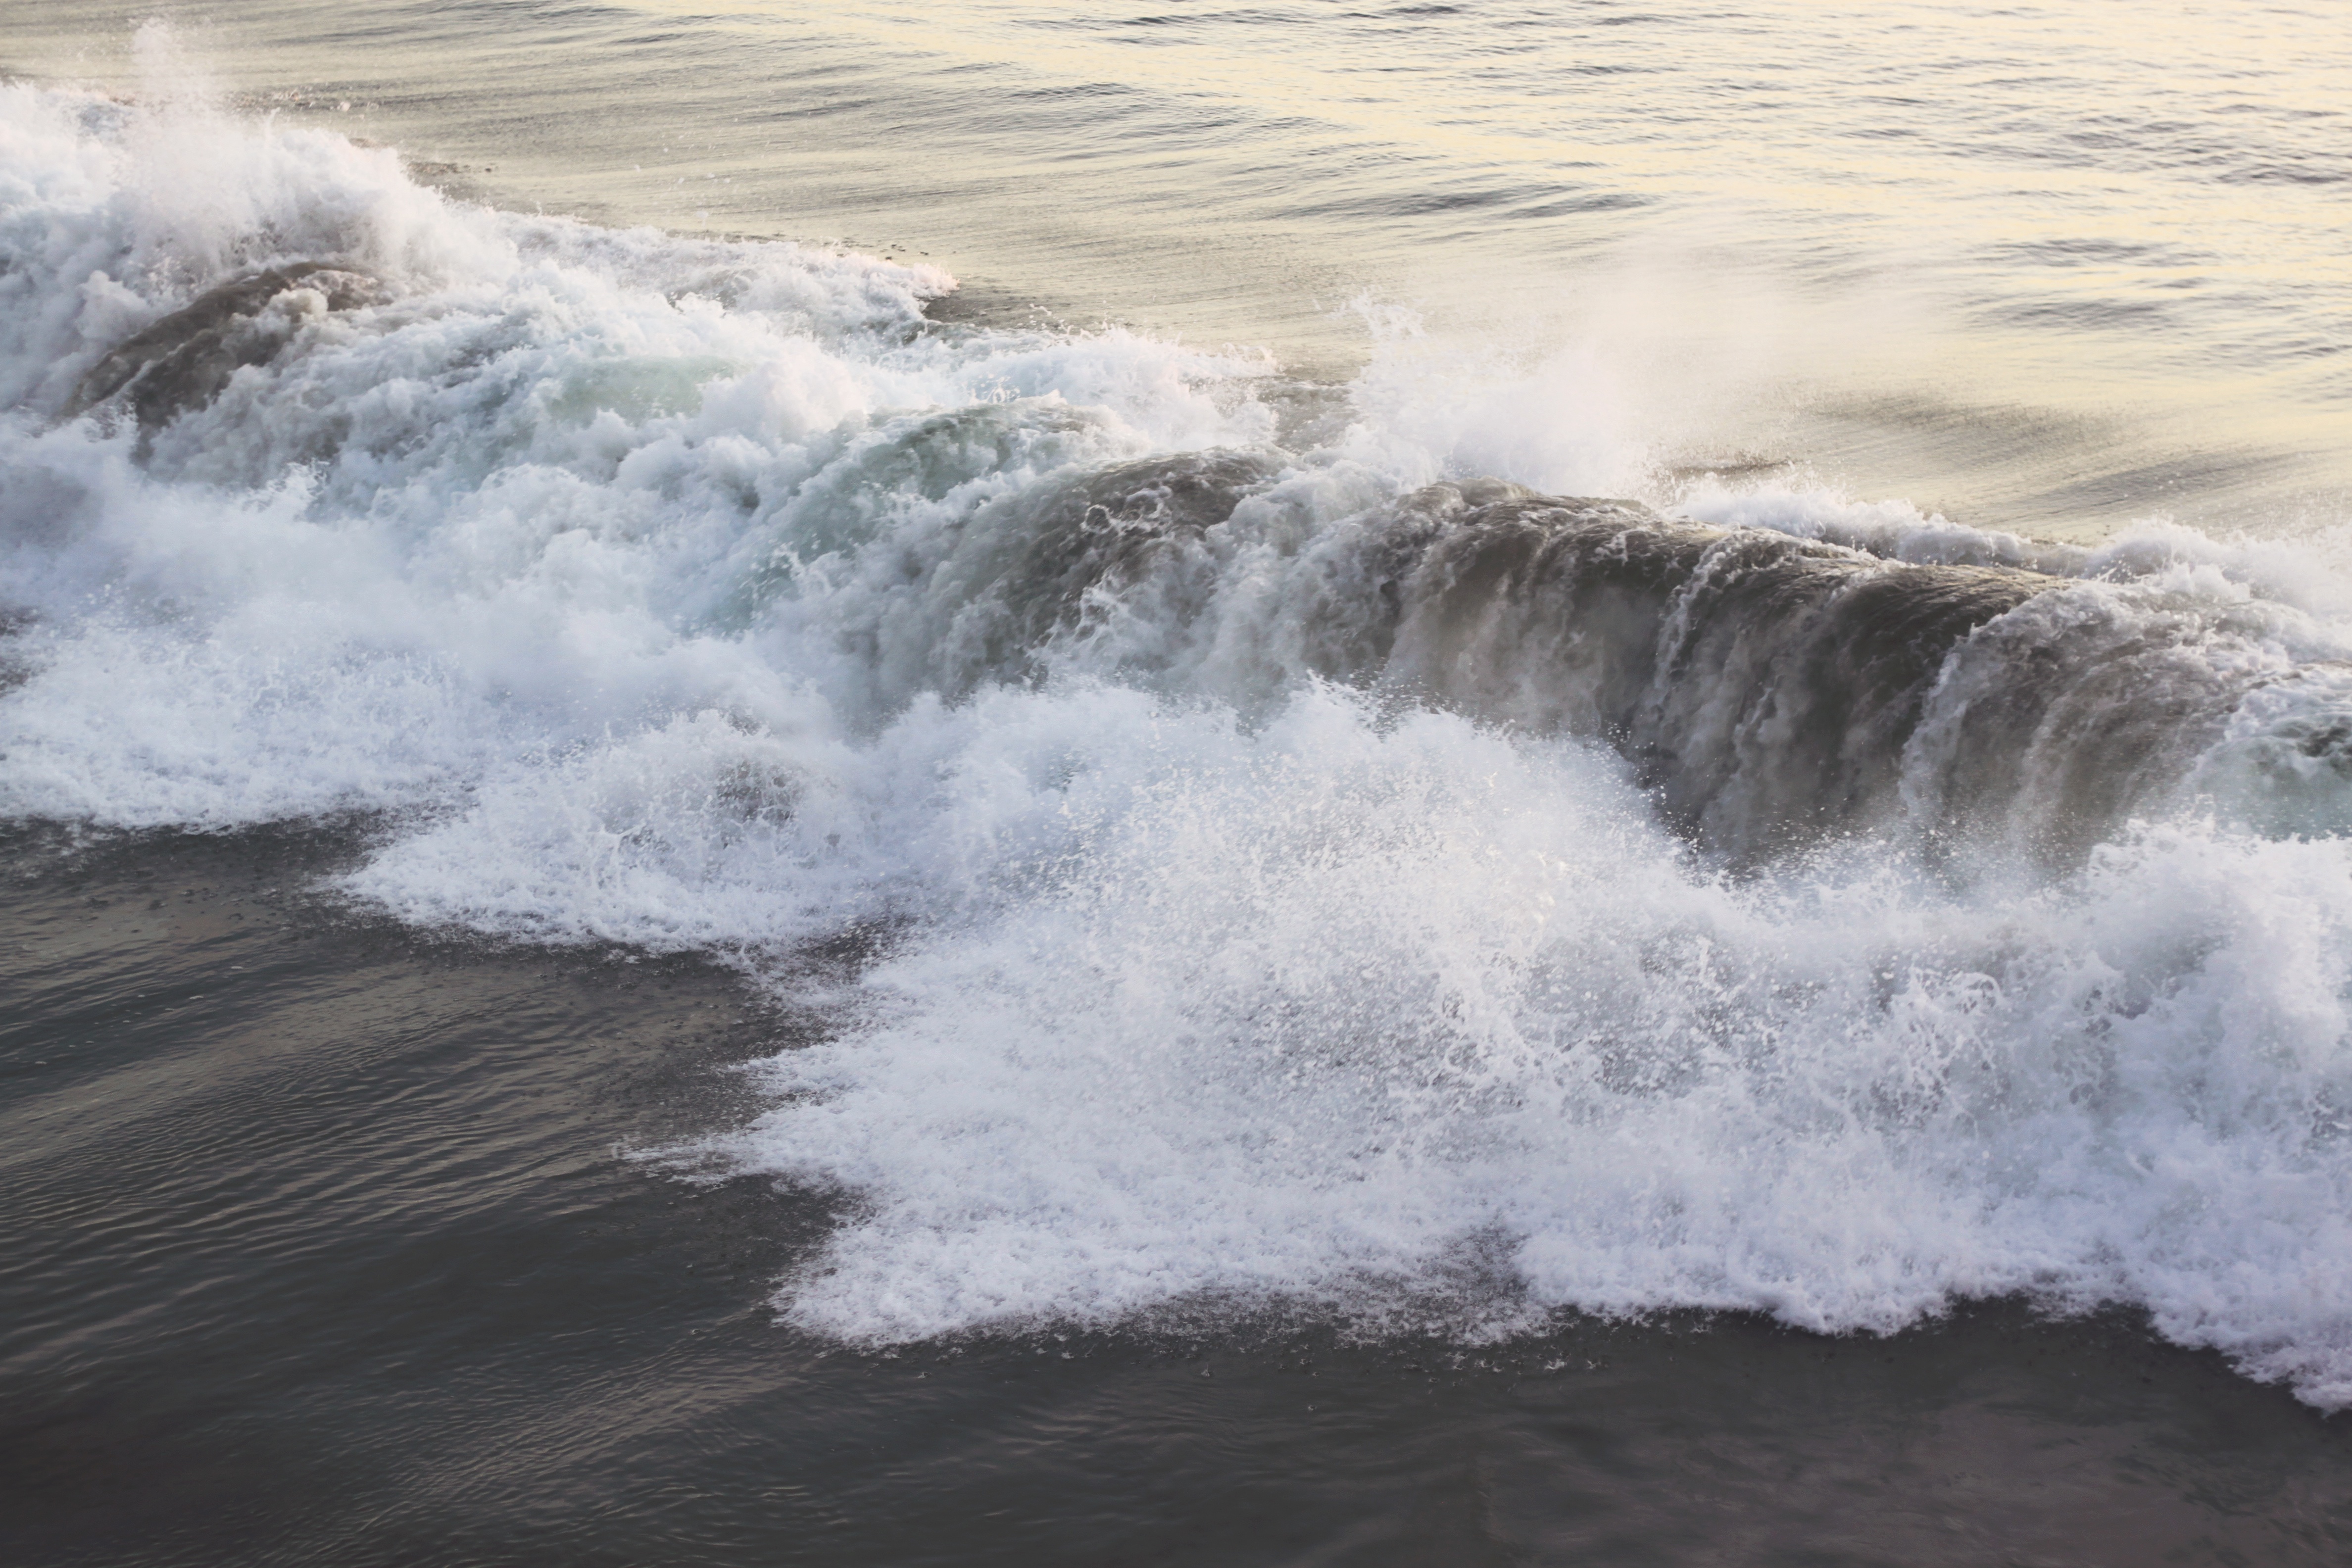
beach, sea, coast, water, rock, ocean, shore, wave, wind, river, weather, rapid, body of water, atmospheric phenomenon, wind wave